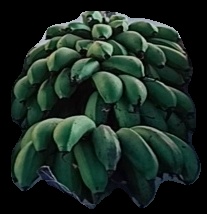
Variety: rasbale
Grade: grade2